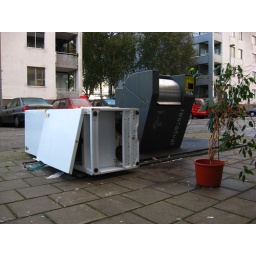
Hasn't been kicked out of the house - but also in the side.The plant is almost poetic. Still, sad.[IMG_2145.JPG]